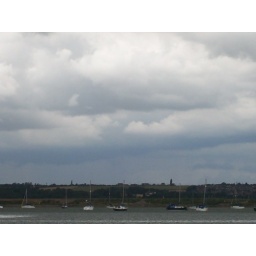
clouds over the river